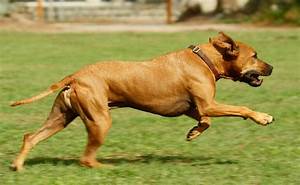
Label: cane